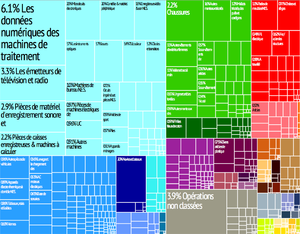
Représentation graphique des exportations de produits du pays dans 28 catégories de couleur. Chaque case de couleur représente un produit et sa taille est proportionnelle à la part des exportations totales du pays que le produit représente.
La Chine, en forme longue la république populaire de Chine, parfois appelée Chine populaire, est un pays d'Asie de l'Est. Avec plus d'1,4 milliard d'habitants, soit environ un sixième de la population mondiale, elle est le pays le plus peuplé du monde. Elle compte huit agglomérations de plus de dix millions d'habitants, dont la capitale Pékin, Shanghai, Canton, Shenzhen et Chongqing, ainsi que plus de trente villes d'au moins deux millions d'habitants. Avec une superficie de 9 600 000 km² selon l'ONU ou de 9 596 960 km² selon The World Factbook, la Chine est également le plus grand pays d'Asie orientale et le troisième ou quatrième plus grand pays du monde par la superficie. La Chine s'étend des côtes de l'océan Pacifique au Pamir et aux Tian Shan, et du désert de Gobi à l'Himalaya et au nord de la péninsule indochinoise.